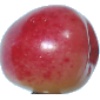
Label: Cherry Rainier 1